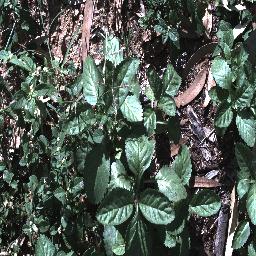
Label: lantana